Tulisa

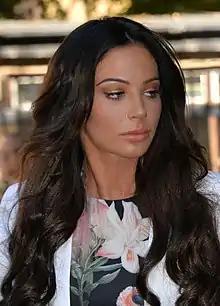
Contostavlos in July 2014

Tula Paulinea Contostavlos; born 13 July 1988), known professionally as Tulisa, is an English singer, songwriter, rapper, and television personality. As a part of the R&B/hip-hop group N-Dubz with her cousin Dappy and friend Fazer, they gained four platinum-certified albums, five MOBO awards, a Brit Award nomination, thirteen top 40 singles, six silver-certified singles, three gold-certified singles, two platinum-certified singles, and three Urban Music Awards.